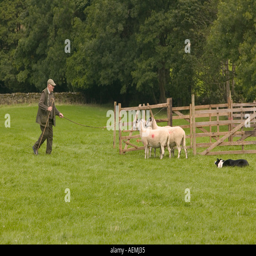
shepherd rounding up sheep with a sheepdog